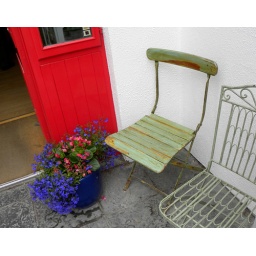
green chair and flowers in avoca